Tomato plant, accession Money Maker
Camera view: vertical (180 deg); turntable rotation: 300 degrees
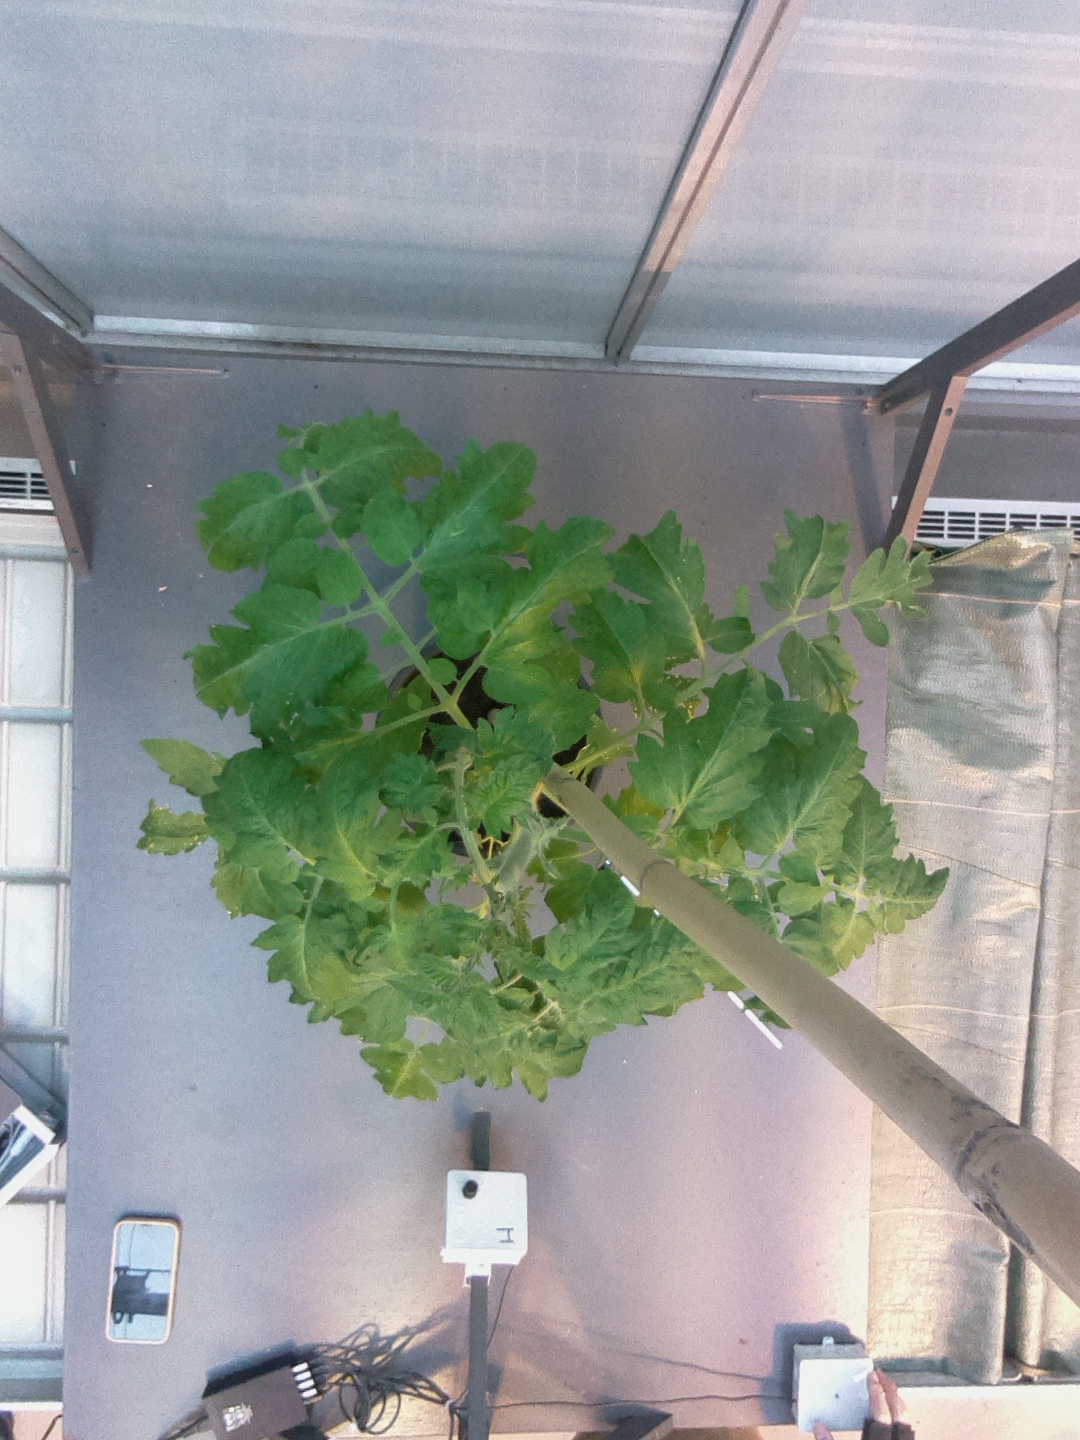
BBCH growth stage 55: 5 inflorescences visible